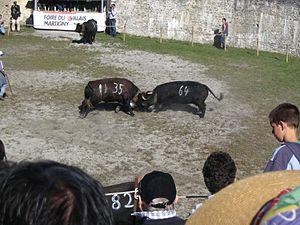
La domestication d'une espèce, animale ou végétale, est l'acquisition, la perte ou le développement de caractères morphologiques, physiologiques ou comportementaux nouveaux et héréditaires, résultant d’une interaction prolongée, d'un contrôle voire d'une sélection délibérée de la part des communautés humaines. Elle se traduit par une modification plus ou moins profonde du patrimoine génétique de l'espèce, voire la formation d'une espèce génétiquement disjointe.